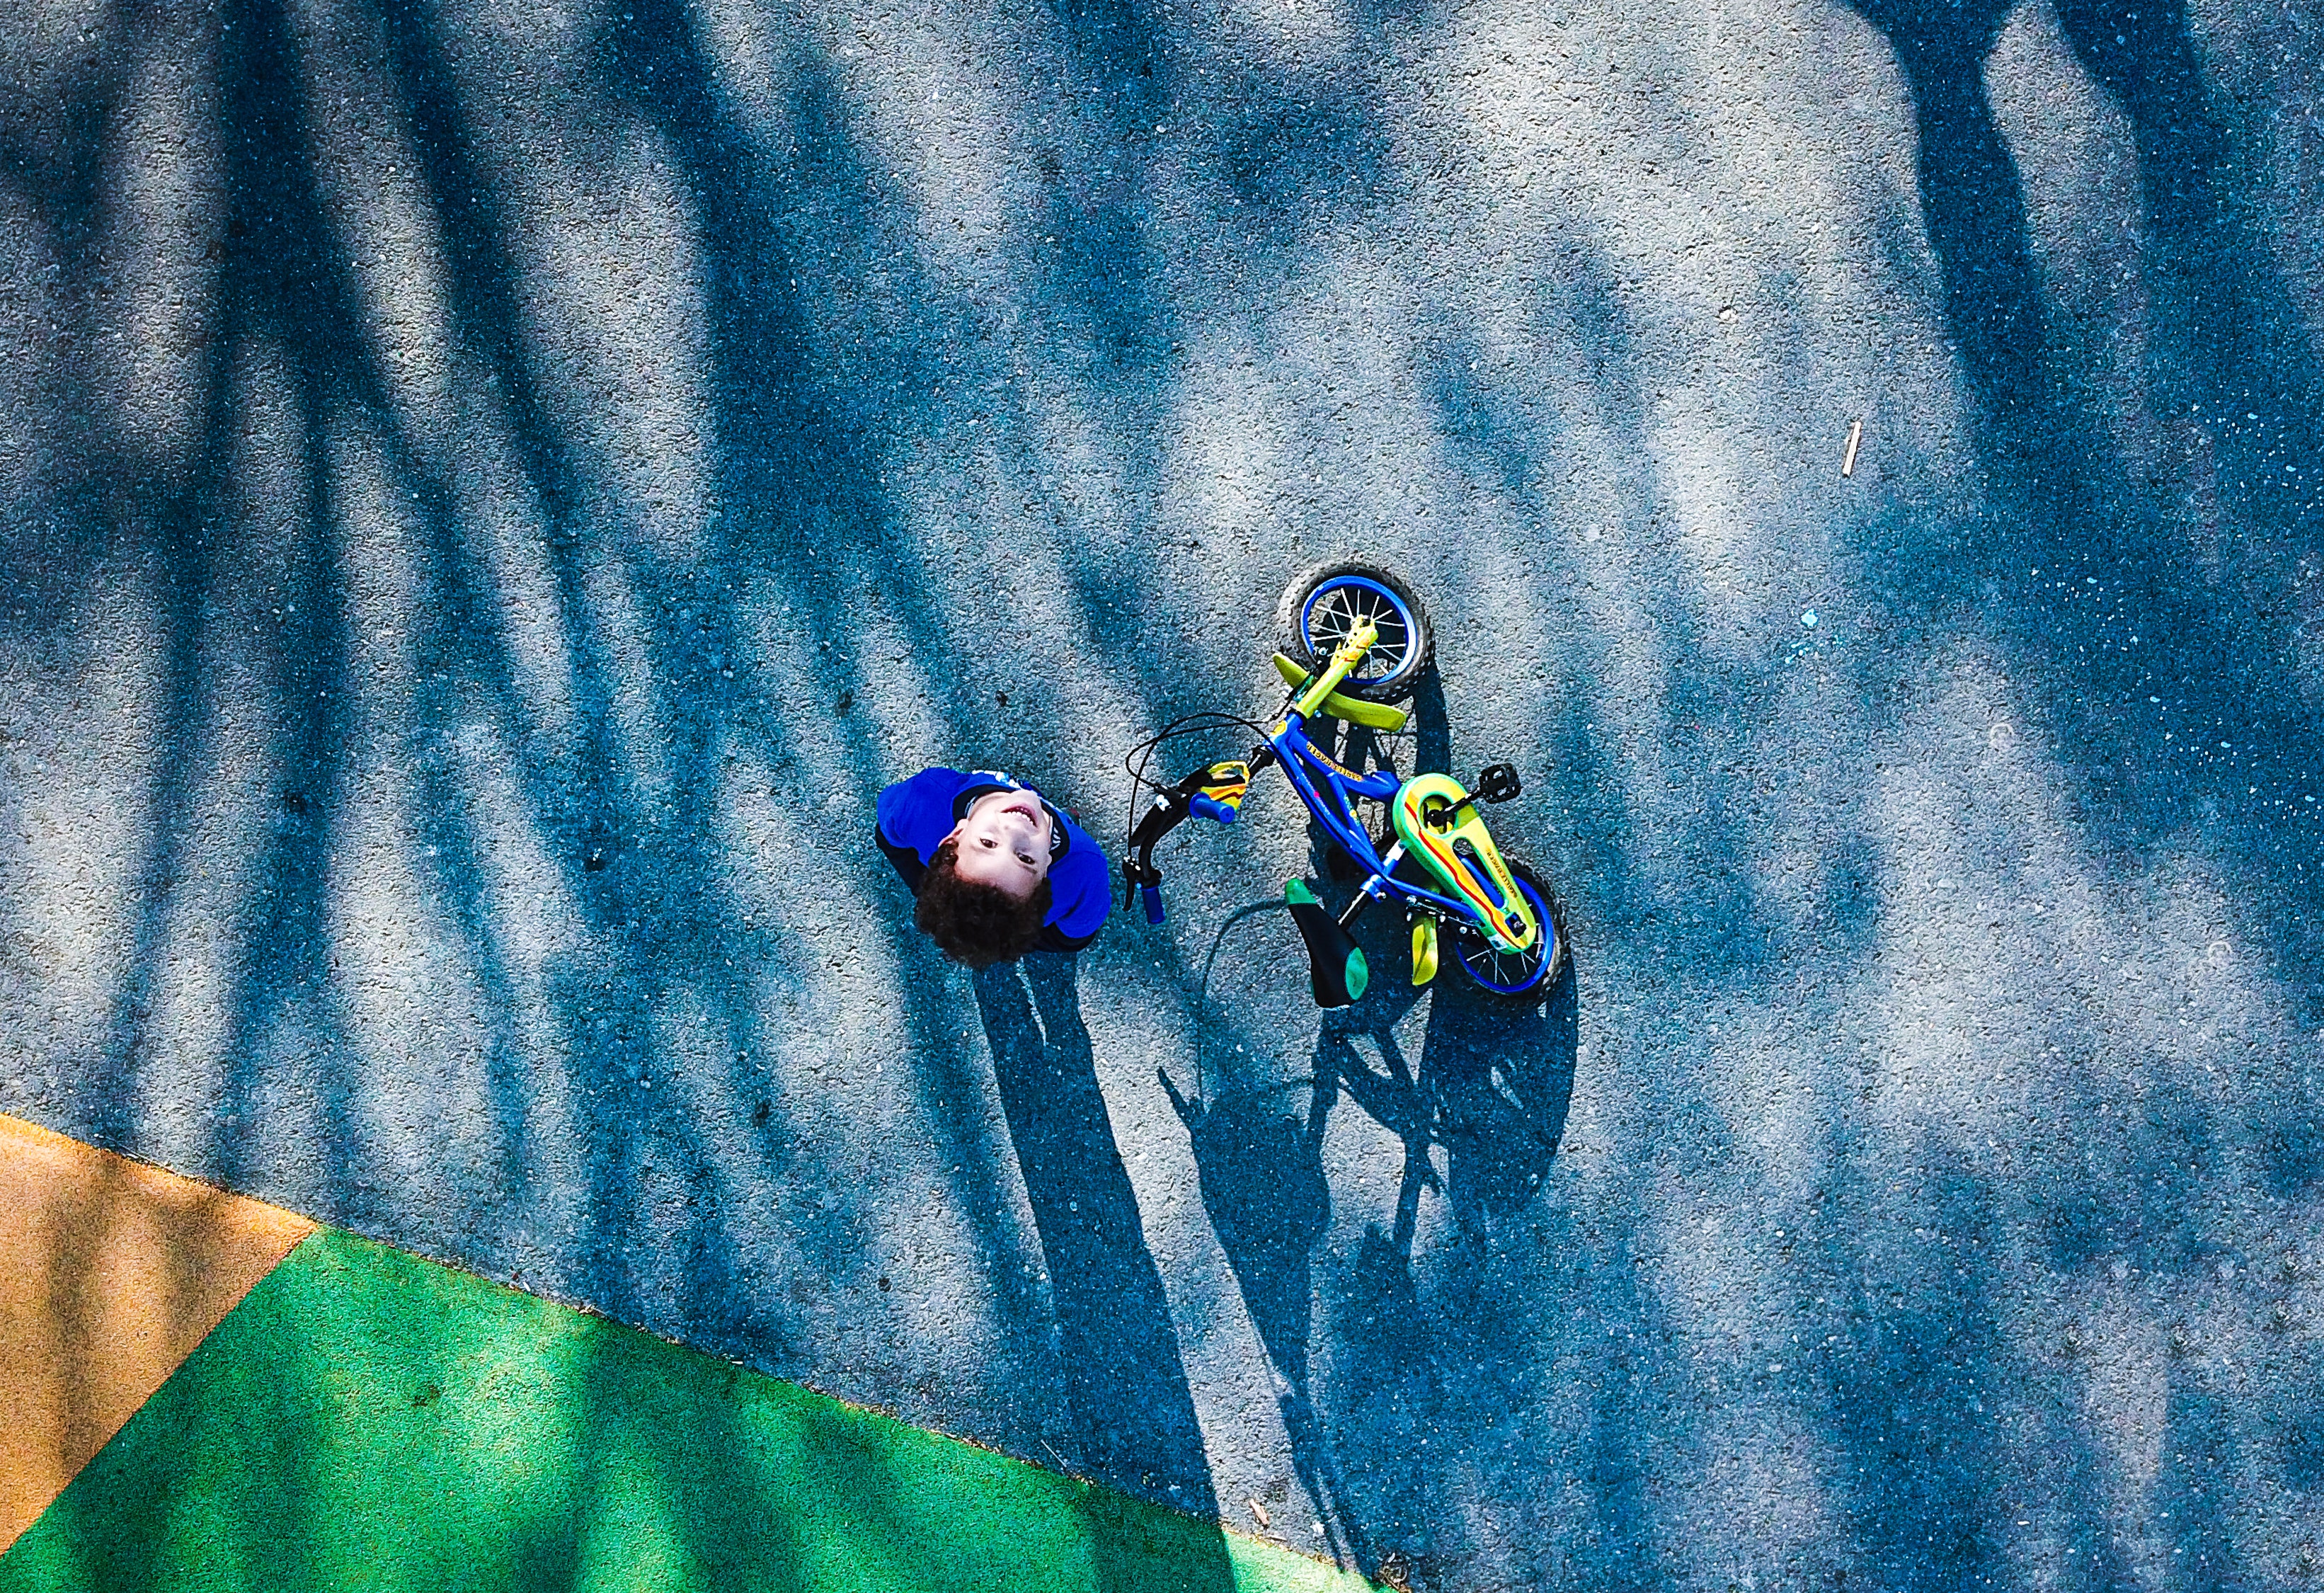
blue, green, cobalt blue, water, electric blue, photography, space, shadow, world, games, illustration, art